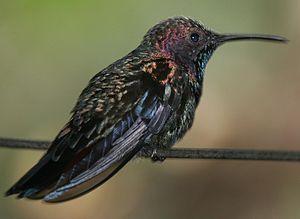
Mango de Jamaïque
Le Mango de la Jamaïque est une espèce de colibris.